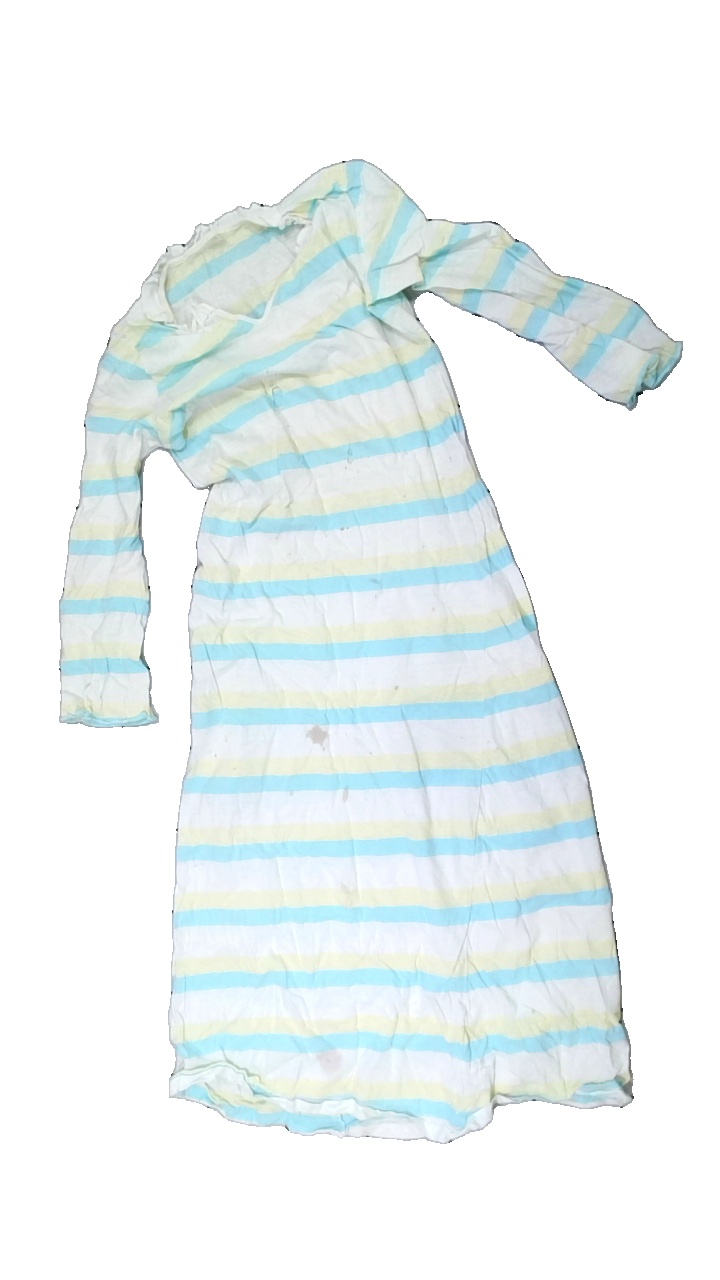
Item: Dress (Ladies)
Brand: Missing
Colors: White, Yellow, Blue, Multicolor
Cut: Regular, C-collar, Long
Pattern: Striped
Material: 100% cotton
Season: All
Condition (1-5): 1
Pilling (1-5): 1
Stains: Major
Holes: Major
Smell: Minor
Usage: Export
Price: <50